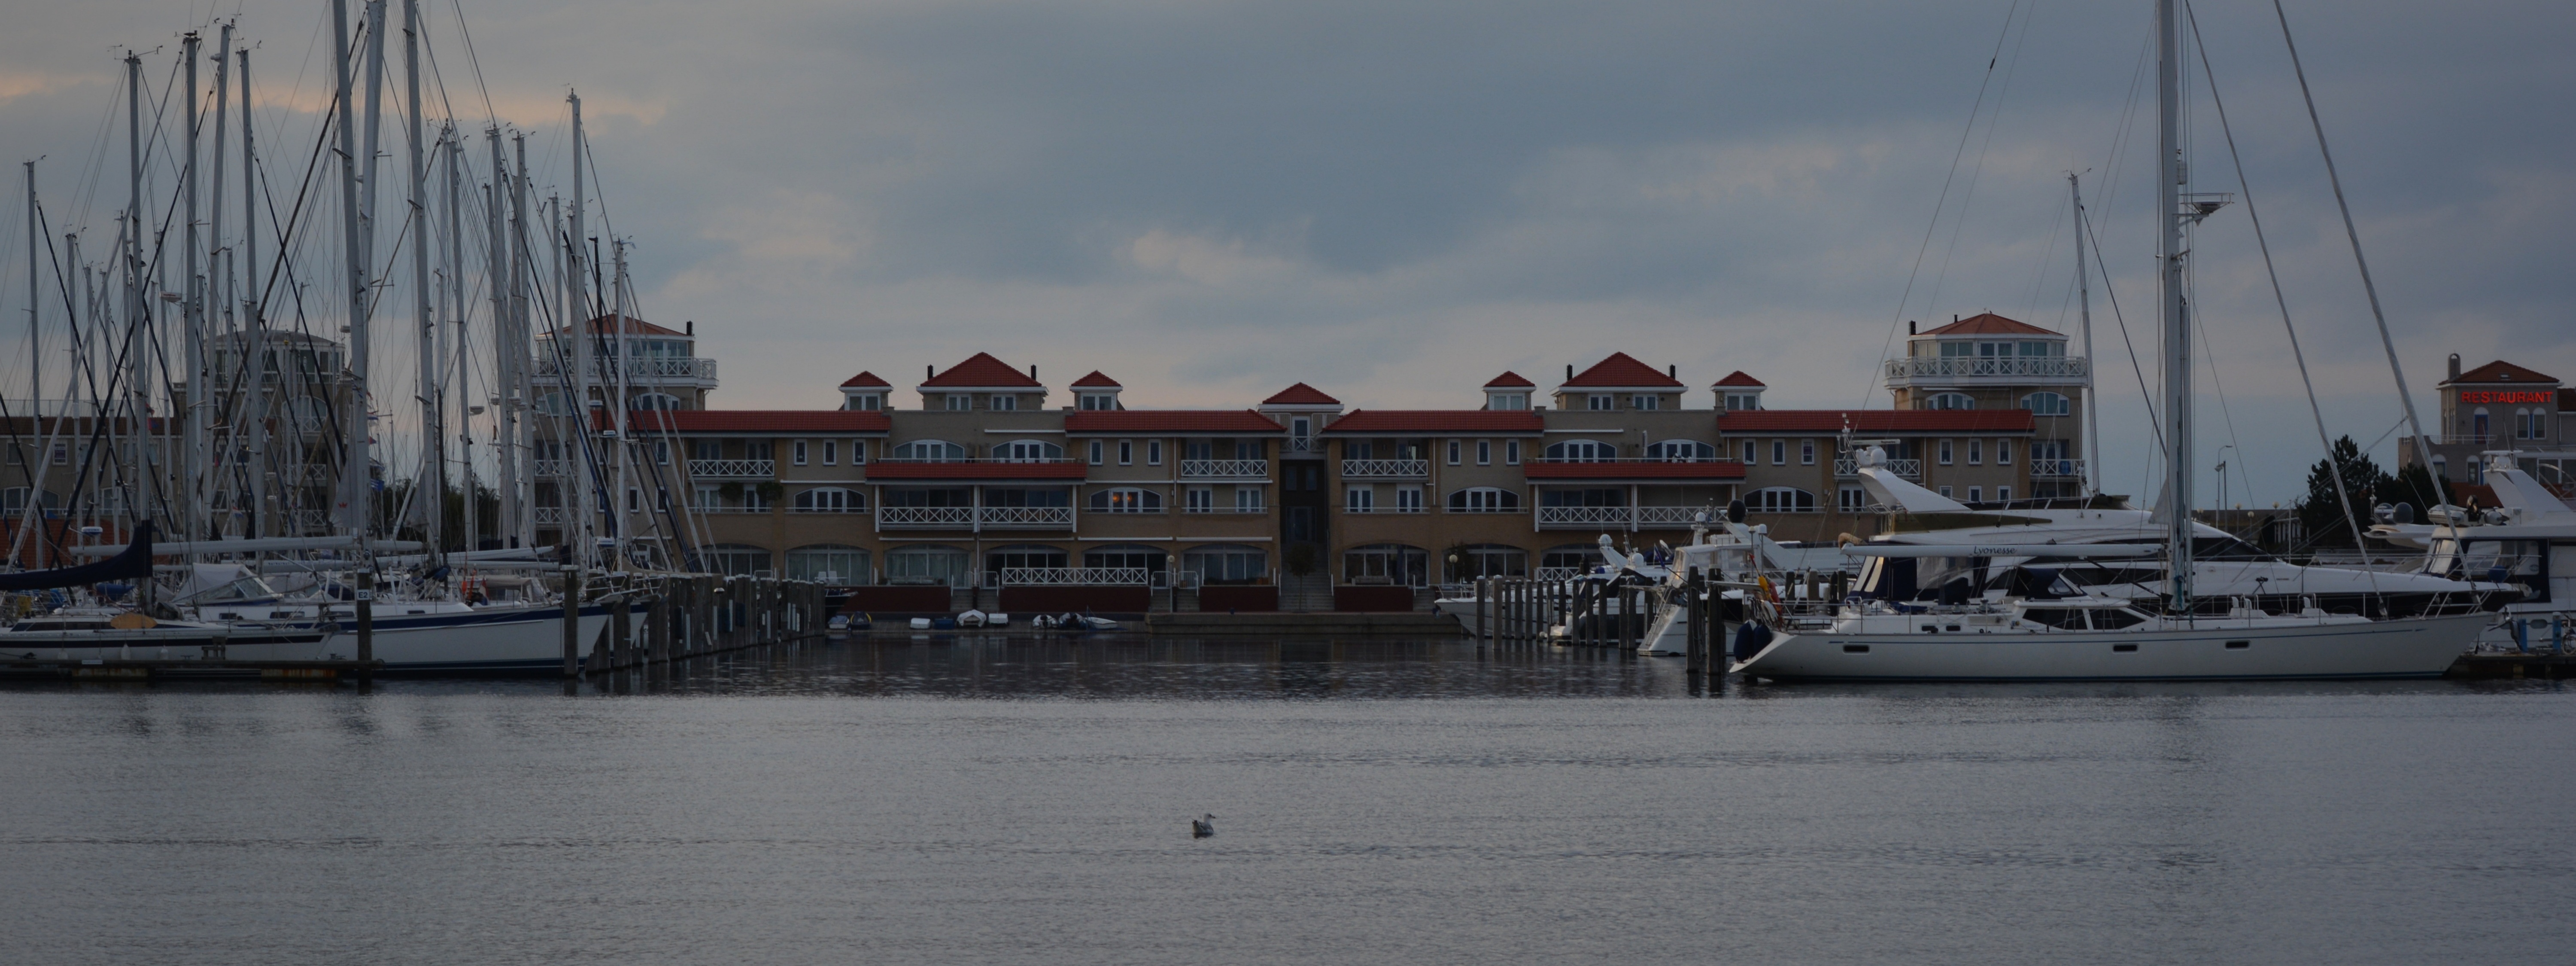
sea, dock, boat, ship, vehicle, mast, harbor, marina, port, sailboat, waterway, boats, channel, watercraft, port z lande